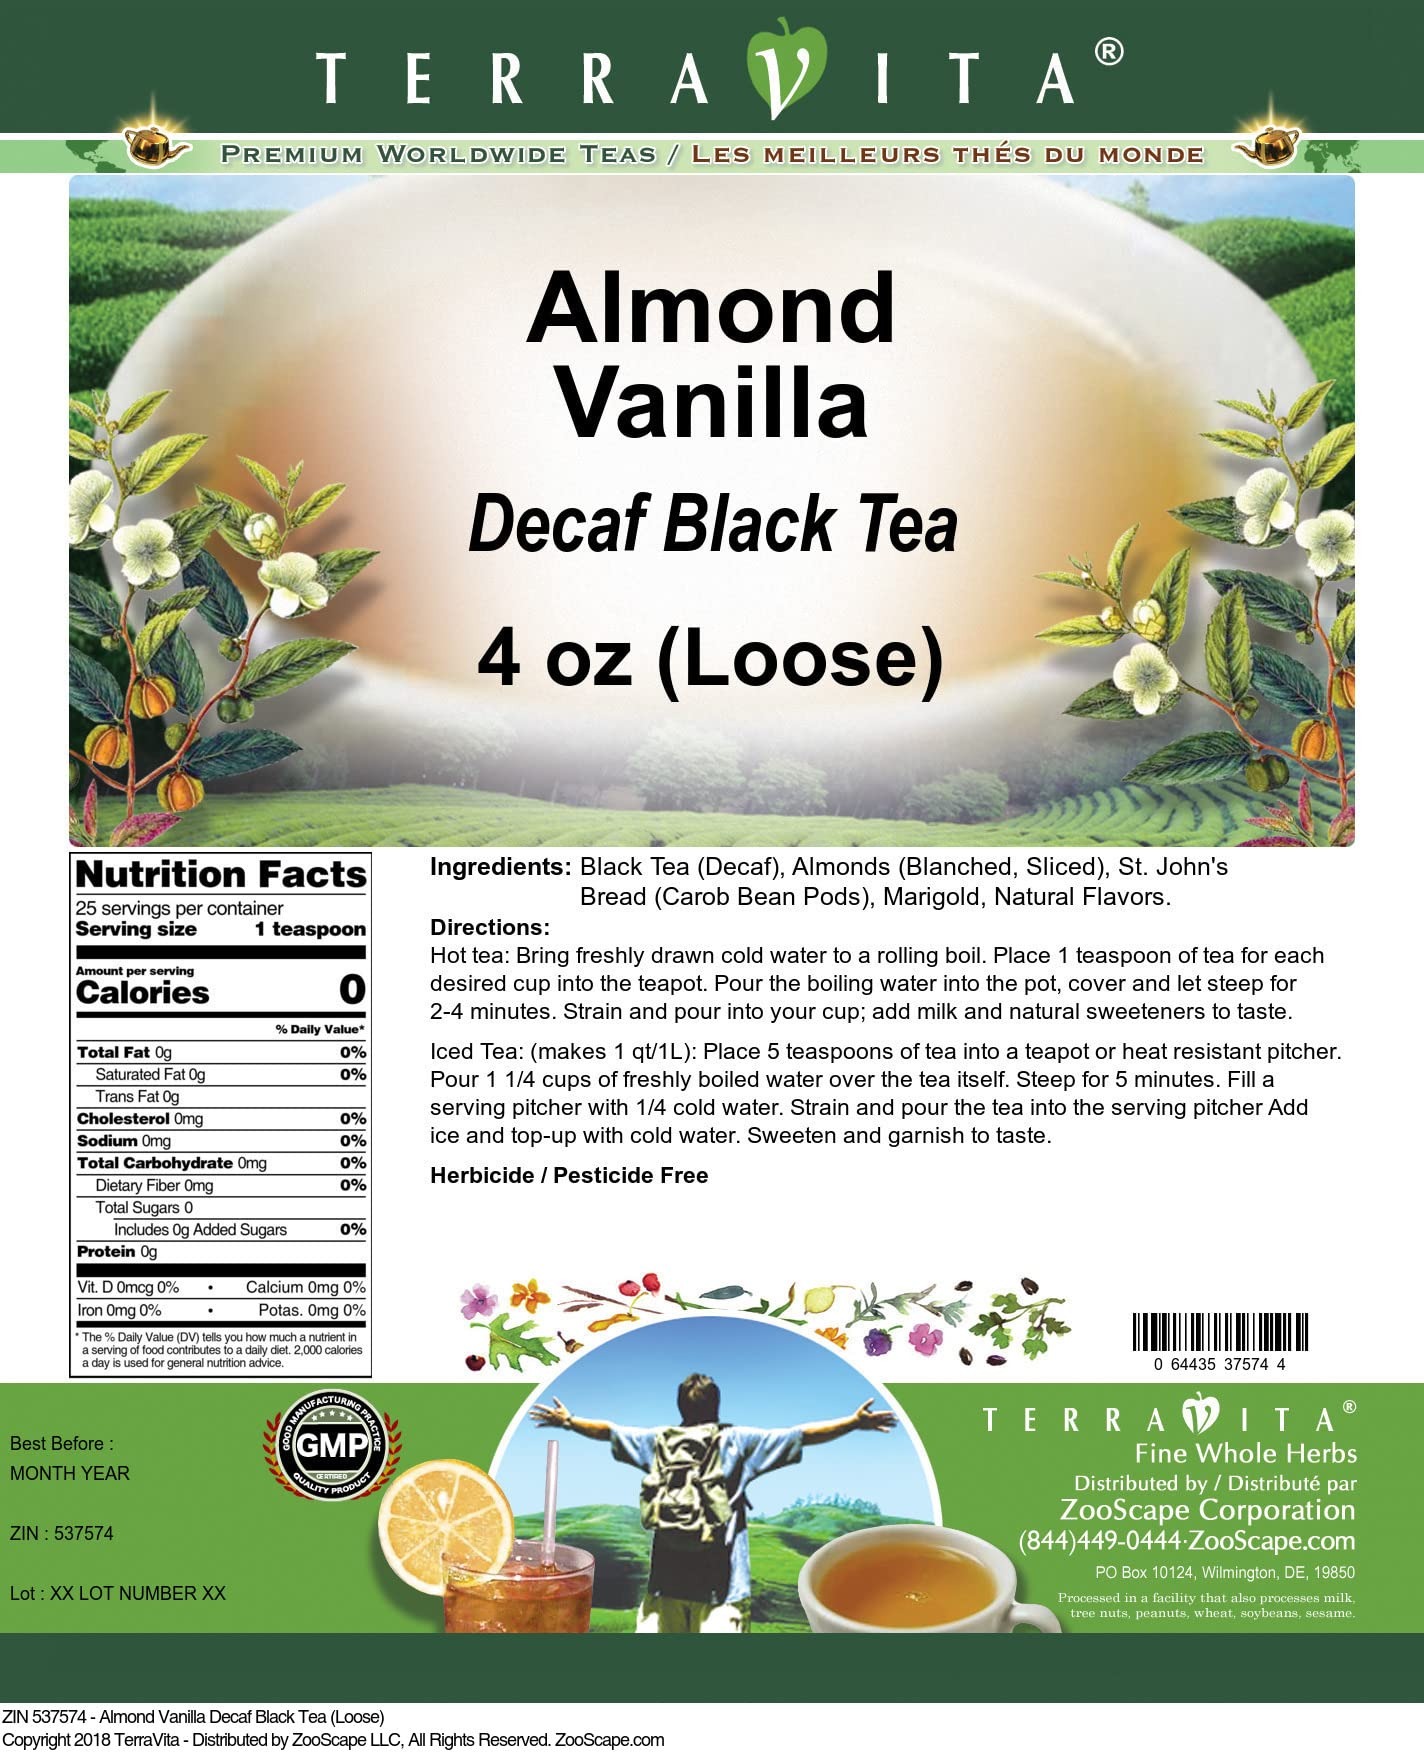
Item Name: Almond Vanilla Decaf Black Tea (Loose) (4 oz, ZIN: 537574) - 2 Pack
Bullet Point 1: Our Almond Vanilla Decaf Black Tea is a wonderful flavored decaffeinated Black tea with Almonds, Carob Bean Pods (St. John's Bread) and Marigold. You will enjoy the simple and elegant Almond Vanilla taste! - Ingredients: Decaf Black tea, Almonds, Carob Bean Pods (St. John's Bread), Marigold and Natural Almond Vanilla Flavor.
Bullet Point 2: No fillers.
Bullet Point 3: Manufacturer: TerraVita
Bullet Point 4: Size: 4 oz
Bullet Point 5: Loose Leaf Black Tea - Packed in a convenient upright pouch!
Product Description: Our Almond Vanilla Decaf Black Tea is a wonderful flavored decaffeinated Black tea with Almonds, Carob Bean Pods (St. John's Bread) and Marigold. You will enjoy the simple and elegant Almond Vanilla taste! - Ingredients: Decaf Black tea, Almonds, Carob Bean Pods (St. John's Bread), Marigold and Natural Almond Vanilla Flavor. - Hot tea brewing method: Bring freshly drawn cold water to a rolling boil. Place 1 teaspoon of tea for each desired cup into the teapot. Pour the boiling water into the pot, cover and let steep for 2-4 minutes. Strain and pour into your cup; add milk and natural sweeteners to taste. - Iced tea brewing method: (to make 1 liter/quart): Place 5 teaspoons of tea into a teapot or heat resistant pitcher. Pour 1 1/4 cups of freshly boiled water over the tea itself. Steep for 5 minutes. Fill a serving pitcher with 1/4 cold water. Strain and pour the tea into the serving pitcher Add ice and top-up with cold water. Sweeten and garnish to taste. - TerraVita is an exclusive line of premium-quality, natural source products that use only the finest, purest and most potent ingredients found around the world. TerraVita is hallmarked by the highest possible standards of purity, potency, stability and freshness. All of our products are prepared with the highest elements of quality control, from raw materials through the entire manufacturing process, up to and including the moment that the bottles or bags are sealed for freshness and shipped out to you. Our highest possible standards are certified by independent laboratories and backed by our personal guarantee. - TerraVita exists to meet and ensure your family's health and wellness without the harmful effects of chemicals and health products. We strive to make all of our products affordable and reliable and are cons
Value: 8.0
Unit: Ounce

Price: 52.61